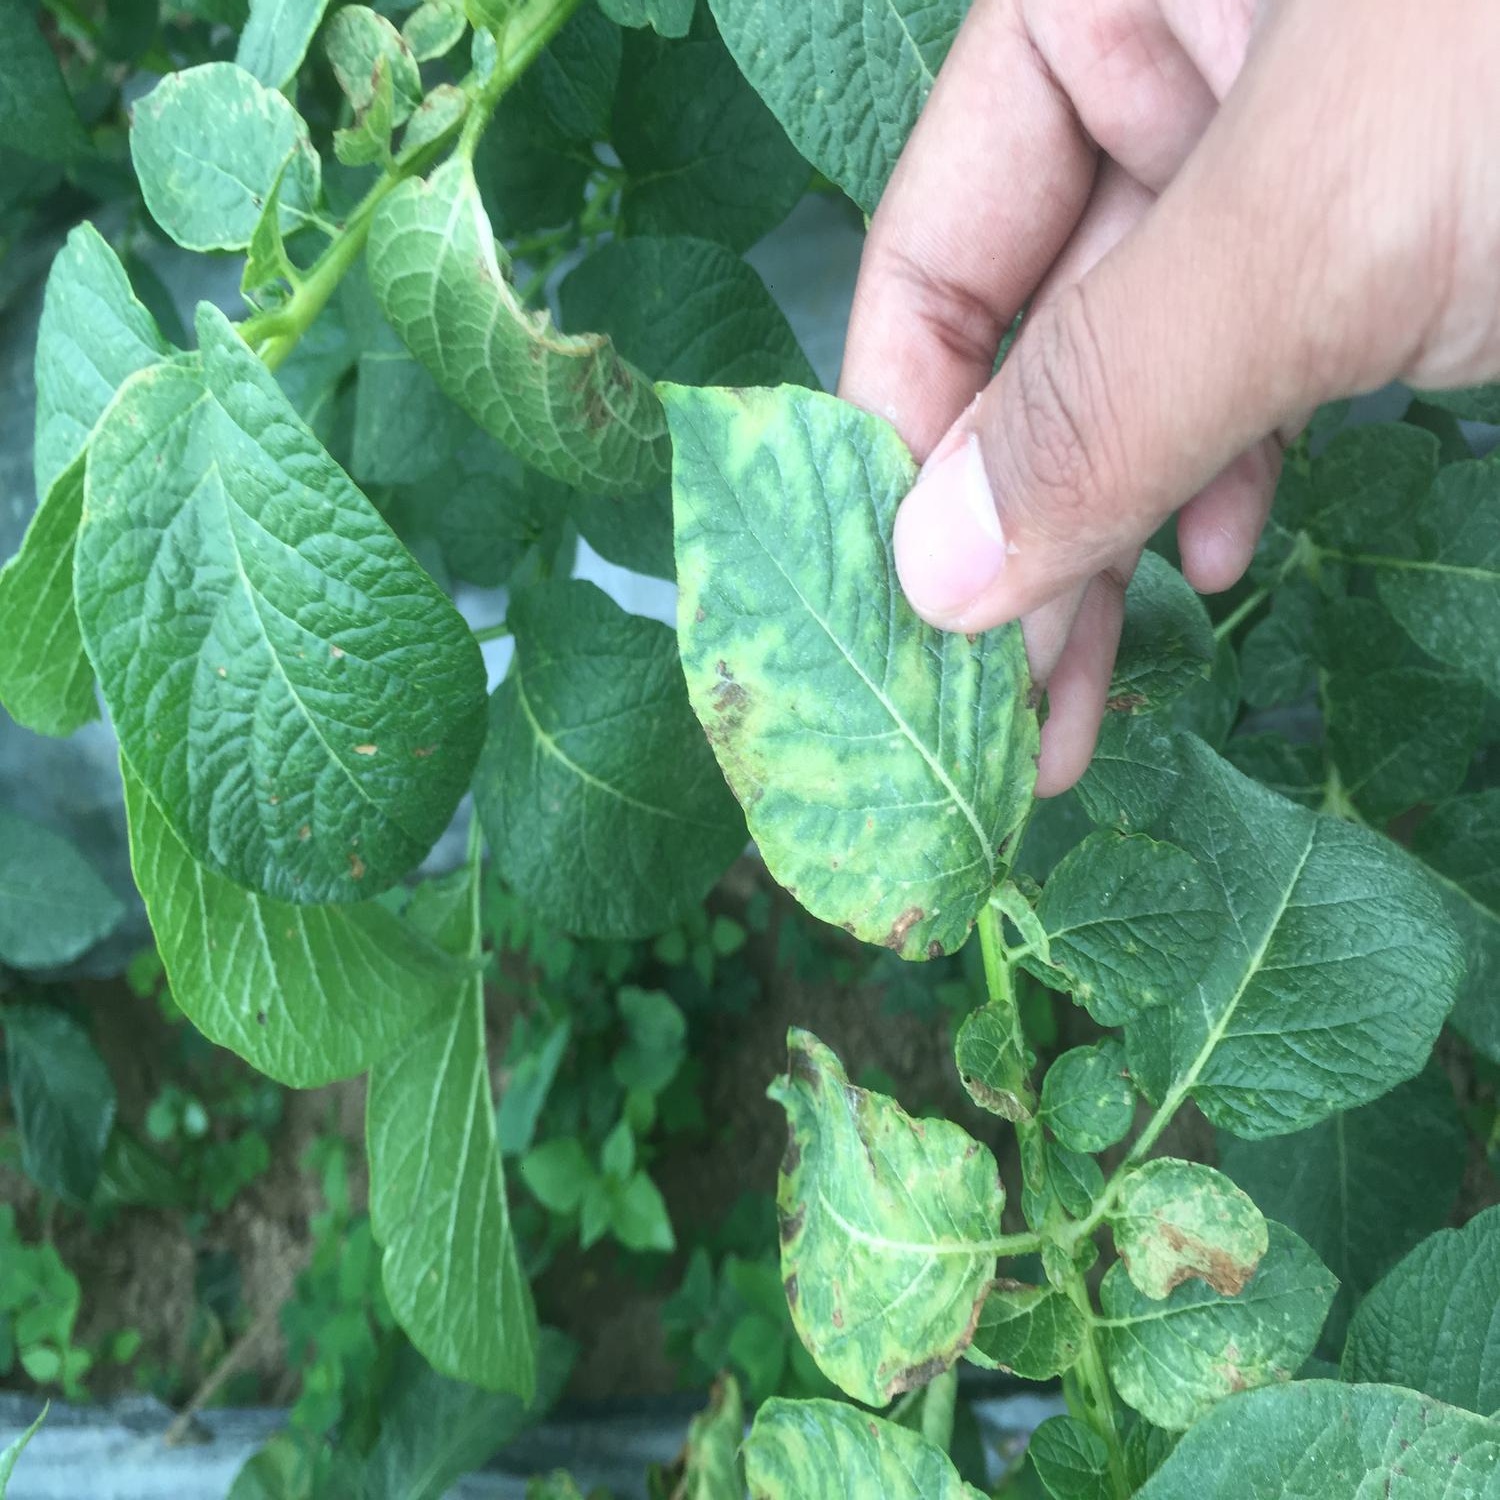
Etiqueta: Virus